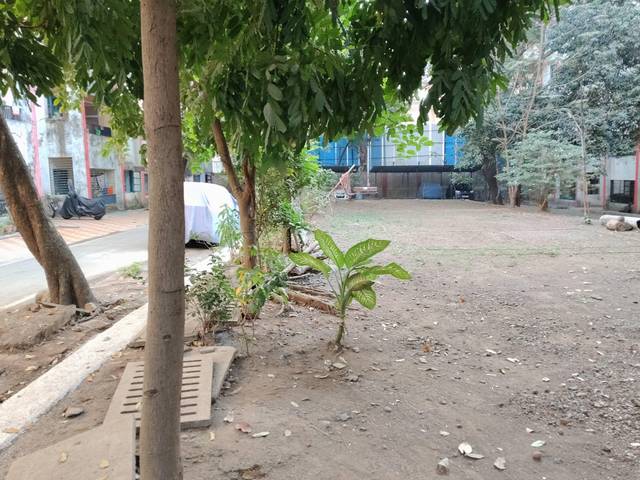
Region: India
Coordinates: 19.096, 72.908